History of Singapore Airlines

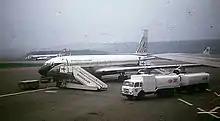
An MSA Boeing 707 at Zurich Airport (1972)

MSA ceased operations in 1972, and both Singapore Airlines and Malaysian Airlines System commenced operations in its place. The reason for this development was strategic: Singapore wanted to increase its international routes, but Malaysia wanted to develop its domestic network before moving on to international routes. Singapore Airlines kept all of MSA's Boeing 707s and 737s, and retained the international routes out of Singapore as well as the existing corporate headquarters in the city, with J.Y. Pillay, former joint chief of MSA, as its first chairperson. Female flight attendants continued to wear the "sarong kebaya" uniform, which had been first introduced in 1968. A local start-up advertising company, Batey Ads was given the right to market the airline, eventually selecting the sarong and kebaya-clad air stewardesses as an icon for the airline and calling them Singapore Girls. Its new name, callsign SIA and blue-yellow livery was officiated 1 July 1972.